Barret House (Richmond, Virginia)

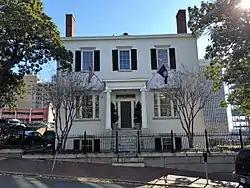
Barret House in 2017

The William Barret House, located at 15 South 5th Street, Richmond, Virginia, is a mid-19th-century house, and has been listed on the National Register of Historic Places since 1972.